New Orleans hip-hop

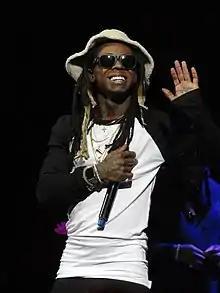
Lil Wayne, one of the most influential rappers from New Orleans

New Orleans hip hop originated from a decade of local musical activity in the late 1980s, culminating in the distinct style known as "bounce" in the early 1990s. The genre is profoundly influenced by New Orleans' traditional African American musical forms. These include Mardi Gras Indian chants, brass band music, and second-line parades, which are frequently integrated into bounce tracks through sampling or live instrumentation. For example, the incorporation of the Rebirth Brass Band’s “I Feel Like Funkin’ It Up” on Da Sha Ra’s “I Feel Like Bootin’ Up” (1993) exemplifies this direct musical integration.